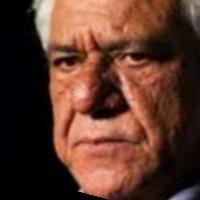
Age group: age 66-80